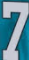
Number: 7